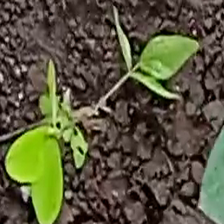
Weed species: Asian_Pigeonwings_(Clitoria Ternatea)